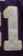
Number: 1